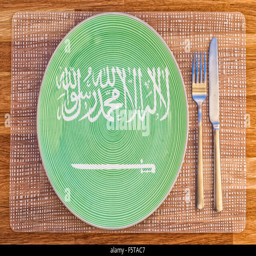
dinner plate with the flag on it for your international food and drink concepts